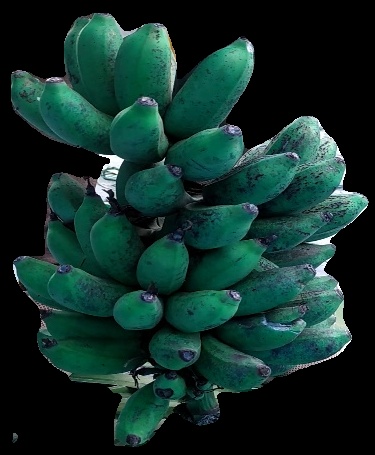
Variety: rasbale
Grade: grade3